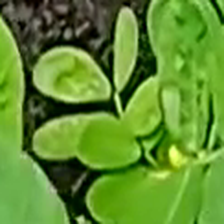
Weed species: Sicklepod_(Senna obtusifolia)